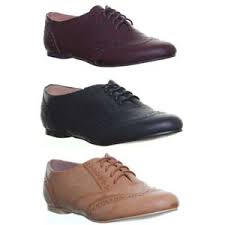
Label: Brogue